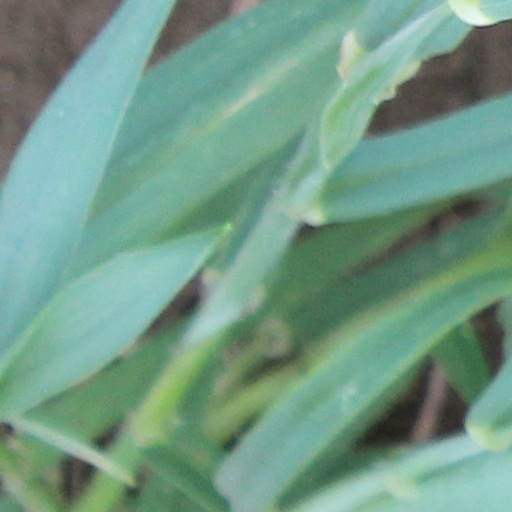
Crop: wheat